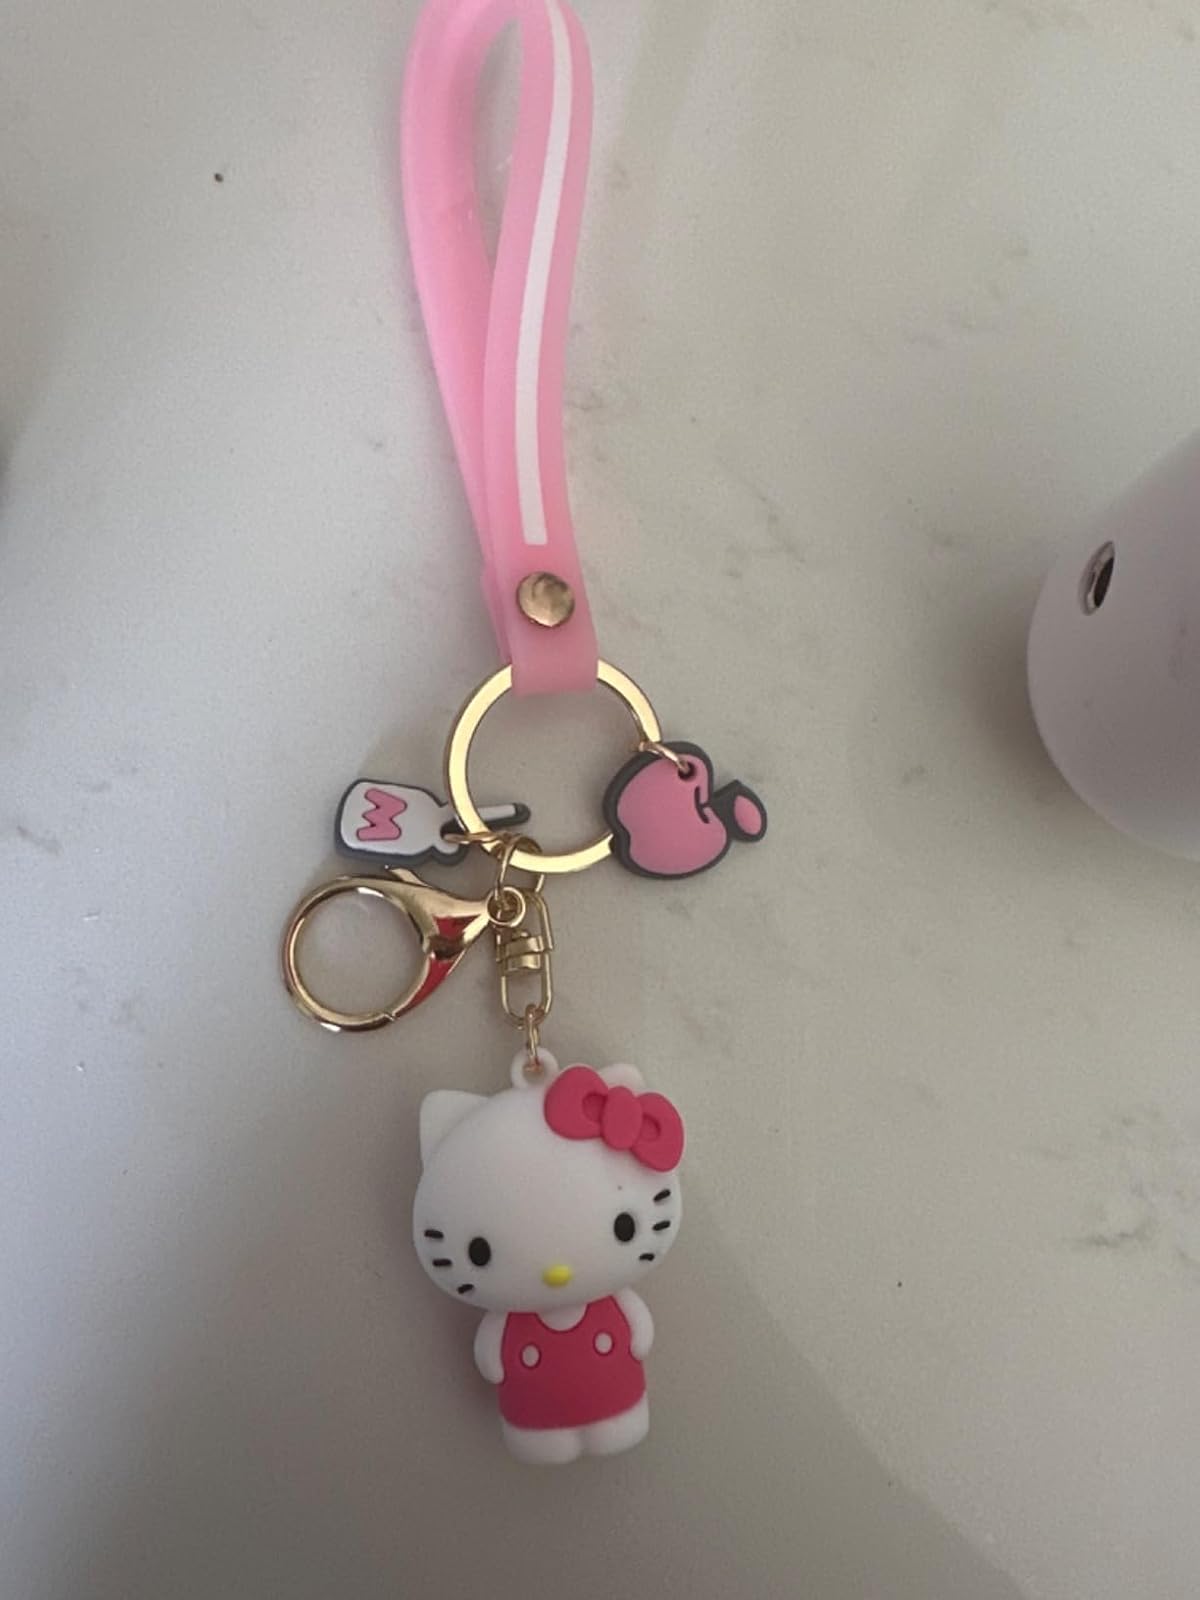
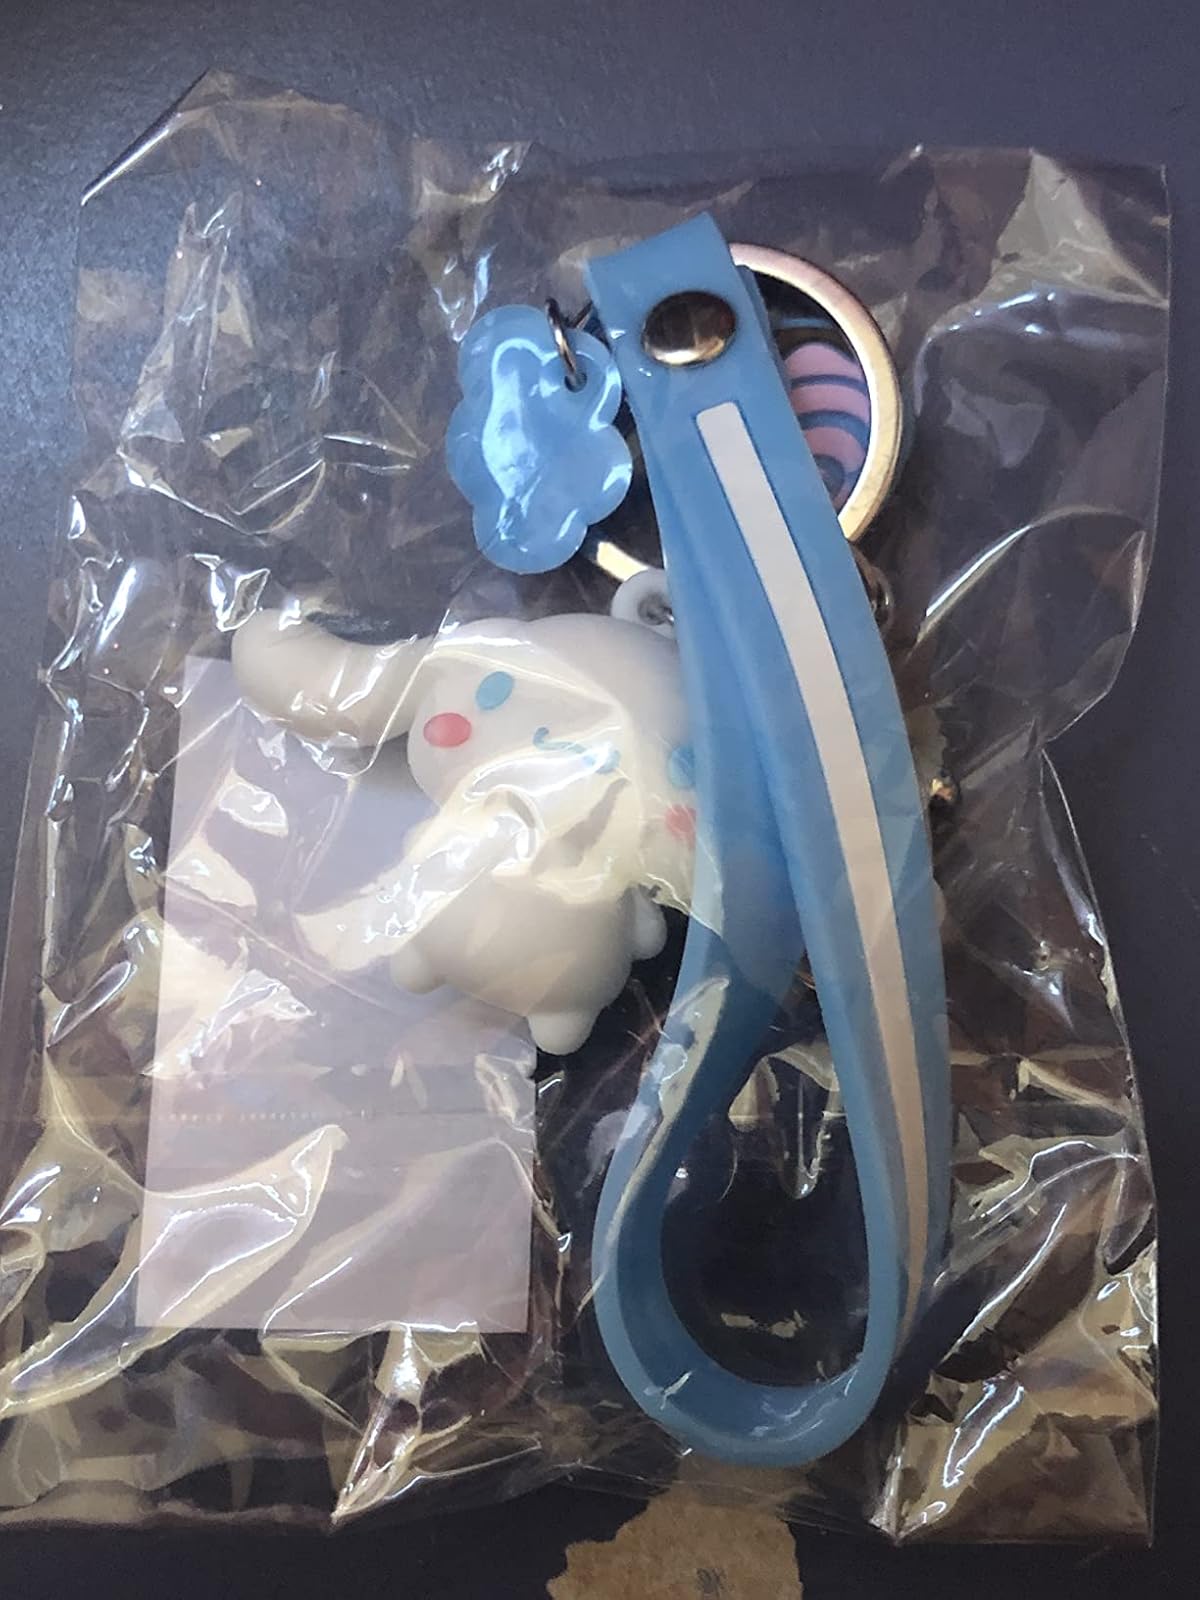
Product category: accessories_keychain
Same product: no